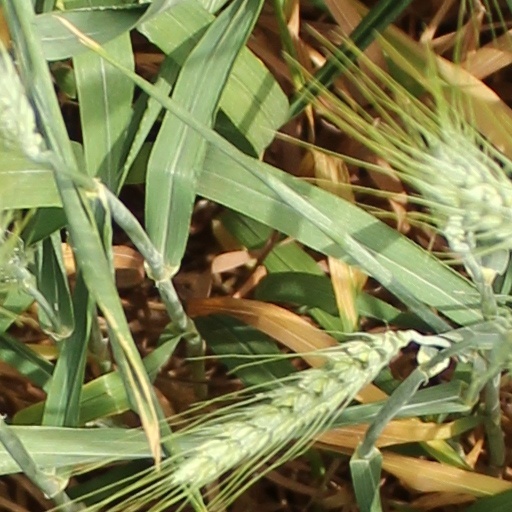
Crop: wheat